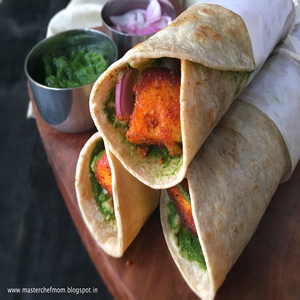
Dish: kathiroll